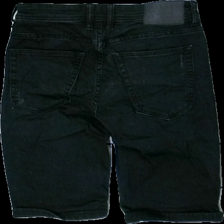
View: back
Type: Shorts
Category: Men
Brand: Not in the list
Brand text on label: FSBN
Colors: Black
Material: 100% cotton
Cut: Regular
Size: XS
Season: Summer
Trend: Denim
Stains: Minor
Holes: Major
Price range: <50
Recommended usage: Export
Comment: not all holes are part of style